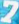
Number: 7